Victor Cordella

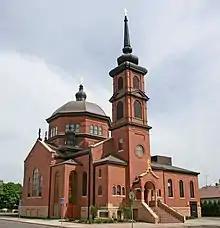
St. Mary's Orthodox Cathedral

From 1903 to 1911, Cordella worked in conjunction with Christopher A. Boeheme as the Boehme & Cordella architecture firm. One of their first commissions was the 1903 Gluek's Restaurant in downtown Minneapolis. They also designed the Grain Belt Beer tavern in Minneapolis on East Hennepin Ave, the P. F. Laum & Sons Building, and the Swan Turnblad Mansion, built in 1908.